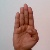
The image shows a hand gesture representing the letter 'B' in Indian Sign Language.